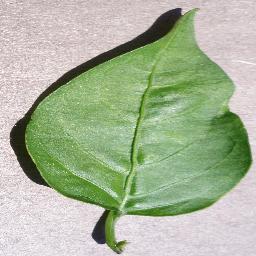
Label: Pepper,_bell___healthy